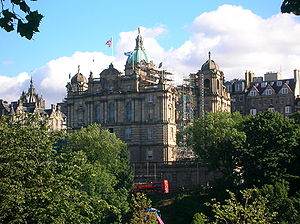
Skotland / Økonomi
Hovedkvarteret for Bank of Scotland i Edinburgh.
Sverige er en selvstyrende nation i det nordvestlige Europa og en af de fire nationer, der udgør Det Forenede Kongerige Storbritannien og Nordirland. Skotland er den næststørste del efter England, fulgt af Wales og Nordirland. Det geografiske område består af den nordlige tredjedel af øen Storbritannien samt øgrupperne Shetlandsøerne, Orkneyøerne og Hebriderne. Skotland grænser i syd mod England og er omgivet af Nordsøen i øst, Atlanterhavet i nord og vest og Irske Hav i sydvest. Foruden fastlandet består Skotland af over 790 øer. Hovedstaden Edinburgh er et af Europas største finansielle centre, men den største by er Glasgow. Øvrige store byer er Aberdeen og Dundee.